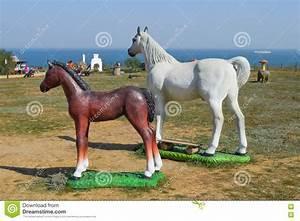
horse